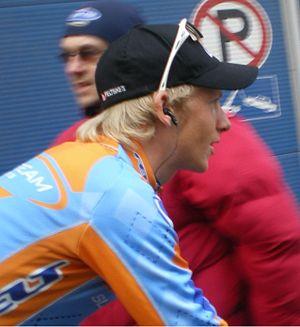
Huub Duyn, né le 1ᵉʳ septembre 1984 à Onderdijk, est un coureur cycliste néerlandais, professionnel entre 2006 et 2019.